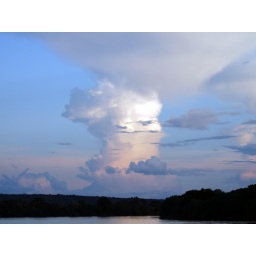
The white mist is floating in the air above Victoria Falls, because of all the water crashing over the falls.